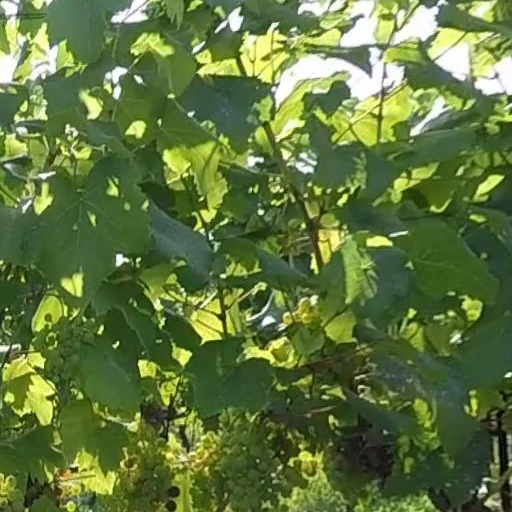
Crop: grape